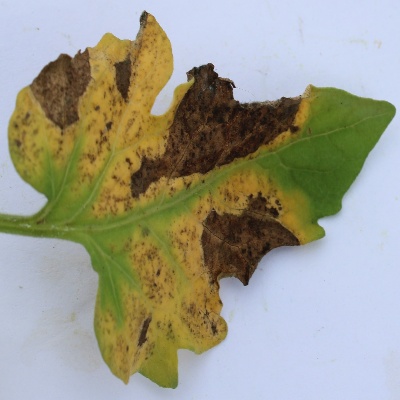
Crop: Tomato
Condition: verticulium wilt